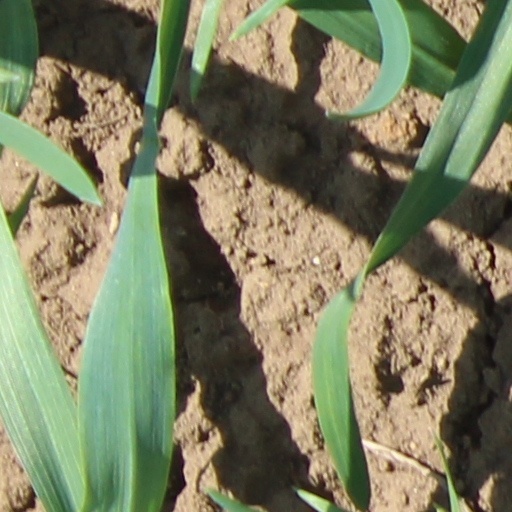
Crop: wheat